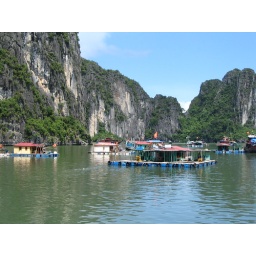
Floating homes on Halong Bay. Many families &amp;quot;farm&amp;quot; fish or shrimp under their house in an enclosed cage.